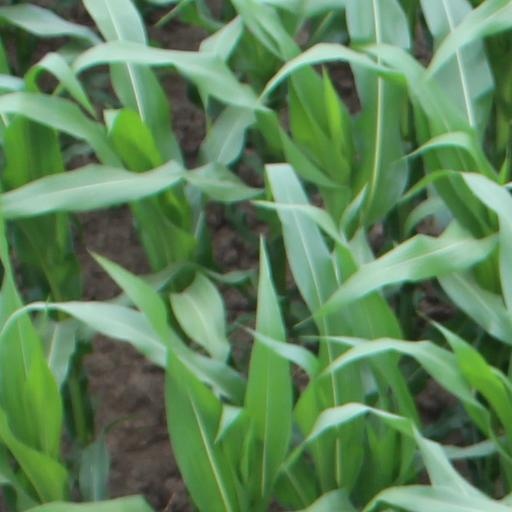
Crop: maize; corn